Japan Coast Guard

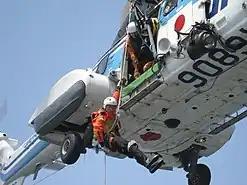
A SRT officer abseiling from an AS332L1 helicopter.

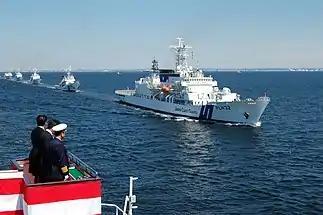

Immediately after its creation, the MSA operated the second-hand ships of the former Japanese Navy, but it was only allowed to use smaller and slower vessels. The designations of PL, PM, PS and PC were used to classify ships as being: Patrol Ship – Large, Medium, Small and "Craft" = very small. From FY1949 the construction of new ships began. Because GHQ instructed the service to model its ships after those of the USCG, the 700-ton PL was based on "Cactus"-class buoy tenders, the 450-ton PM was based on "Thetis"-class patrol boats, the 270-ton PS was based on "Active"-class patrol boats, and the 23-meter PC used a USCG 75-foot patrol boat as a model. However, these copies of American ship types were found wanting as they neither suited the actual operational work of the MSA nor the sea conditions around Japan.